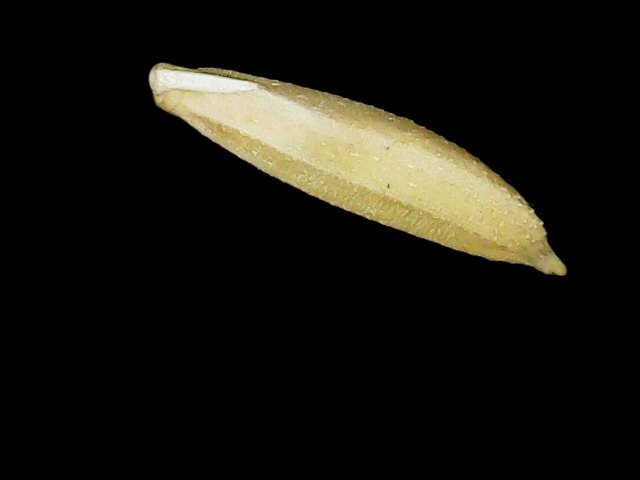
Rice variety: Binadhan25